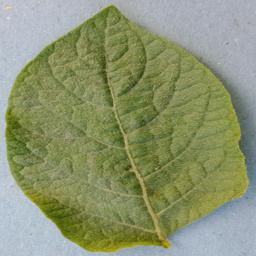
Label: Potato___Healthy